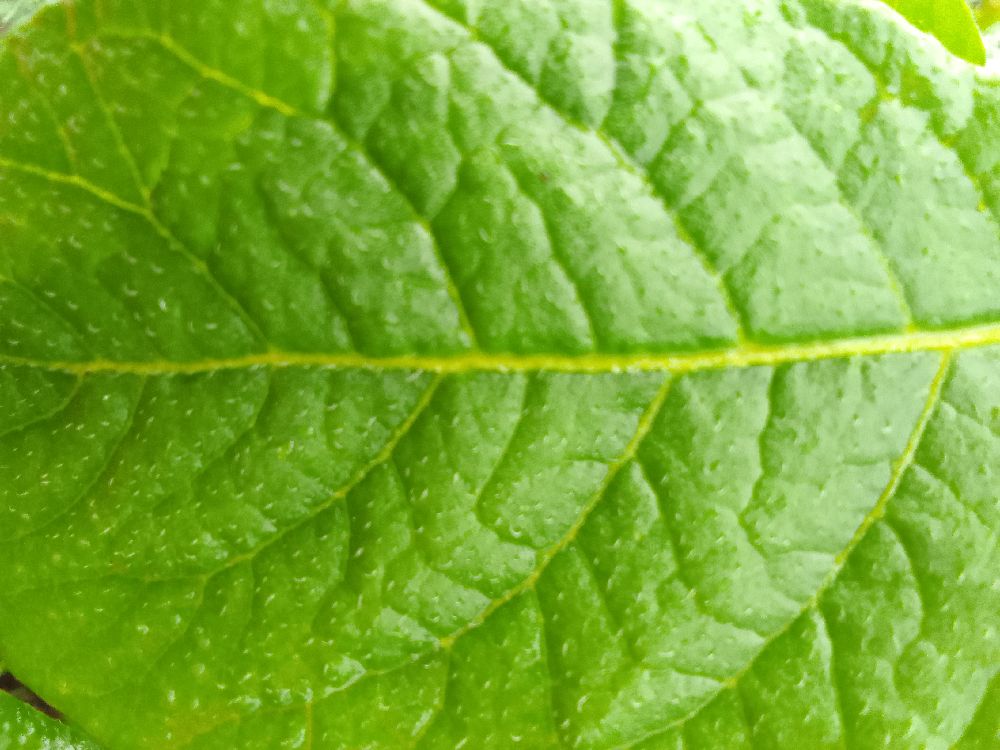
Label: Healthy